Leslie Mann

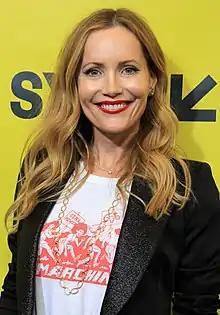
Mann in 2018

Leslie Mann (born March 26, 1972) is an American actress. She has appeared in numerous films, including "The Cable Guy" (1996), "She's the One" (1996), "George of the Jungle" (1997), "Big Daddy" (1999), "Orange County" (2002), "The 40-Year-Old Virgin" (2005), "Knocked Up" (2007), "Drillbit Taylor" (2008), "I Love You Phillip Morris" (2009), "17 Again" (2009), "Funny People" (2009), "This Is 40" (2012), "The Bling Ring" (2013), "The Other Woman" (2014), and "Blockers" (2018).